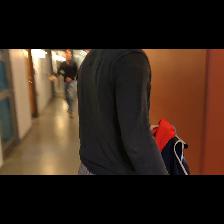
Label: Human